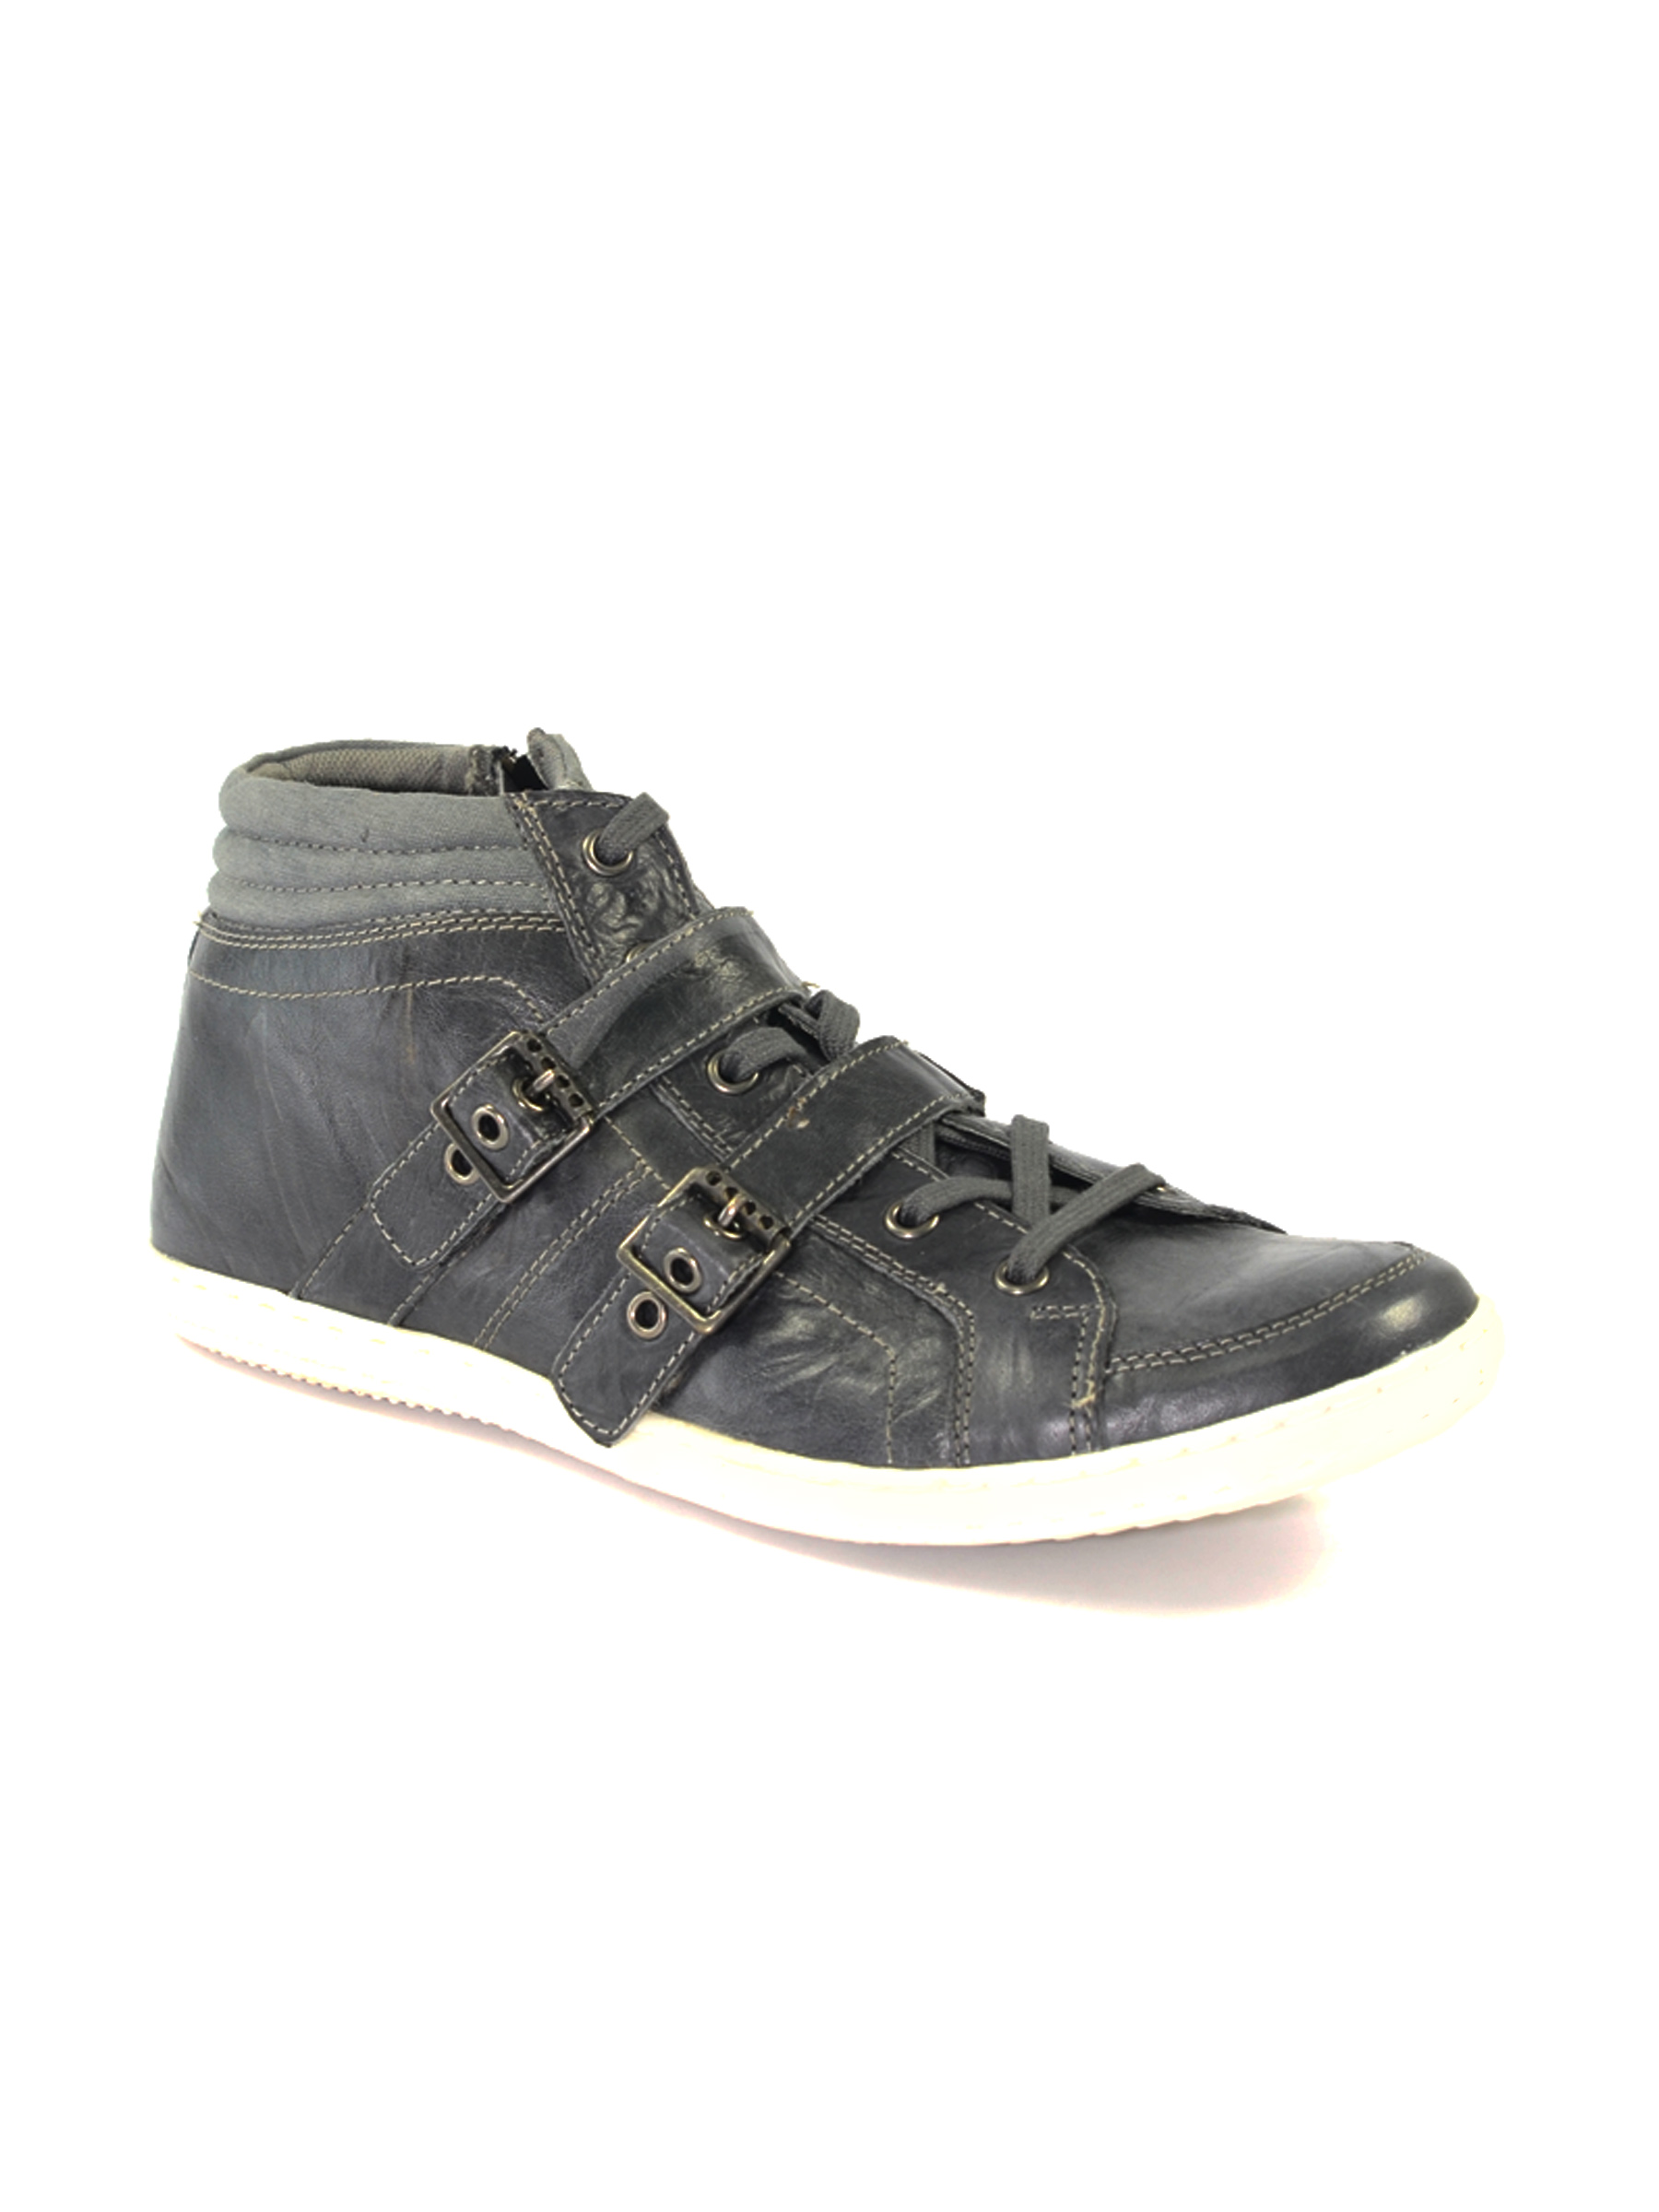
Red Tape Men's Grey Black Shoe
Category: Footwear / Shoes / Casual Shoes
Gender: Men
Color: Grey
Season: Winter 2018
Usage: Casual